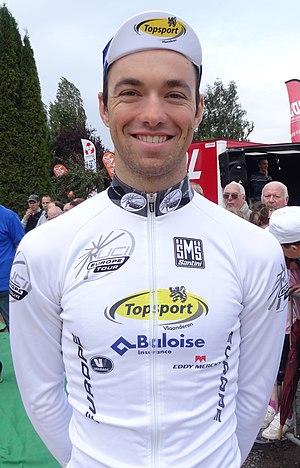
Reportage réalisé le dimanche 21 septembre à l'occasion du départ et de l'arrivée du Grand Prix d'Isbergues 2014 à Isbergues, Nord-Pas-de-Calais, France.
La 68ᵉ édition du Grand Prix d'Isbergues a eu lieu le 21 septembre 2014. C'est la quinzième épreuve de la Coupe de France de cyclisme sur route 2014. La course fait partie du calendrier UCI Europe Tour 2014 en catégorie 1.1.
Tom Van Asbroeck, né le 19 avril 1990 à Alost, est un coureur cycliste belge, membre de l'équipe Israel Cycling Academy.
L'équipe cycliste Sport Vlaanderen-Baloise est une formation belge de cyclisme professionnel sur route. Elle est principalement soutenue par la région flamande depuis sa création en 1994. Elle a le statut d'UCI ProTeam et participe donc principalement aux épreuves de l'UCI Europe Tour, ainsi qu'à des courses du World Tour pour lesquelles elle bénéficie d'invitations. Elle a pour objectif de former de jeunes coureurs flamands afin qu'ils soient ensuite recrutés par les meilleures équipes mondiales. De nombreux coureurs flamands ont ainsi fait leurs débuts professionnels dans cette équipe, dont Tom Steels, Mario Aerts, Leif Hoste, Bert Roesems et Stijn Devolder.